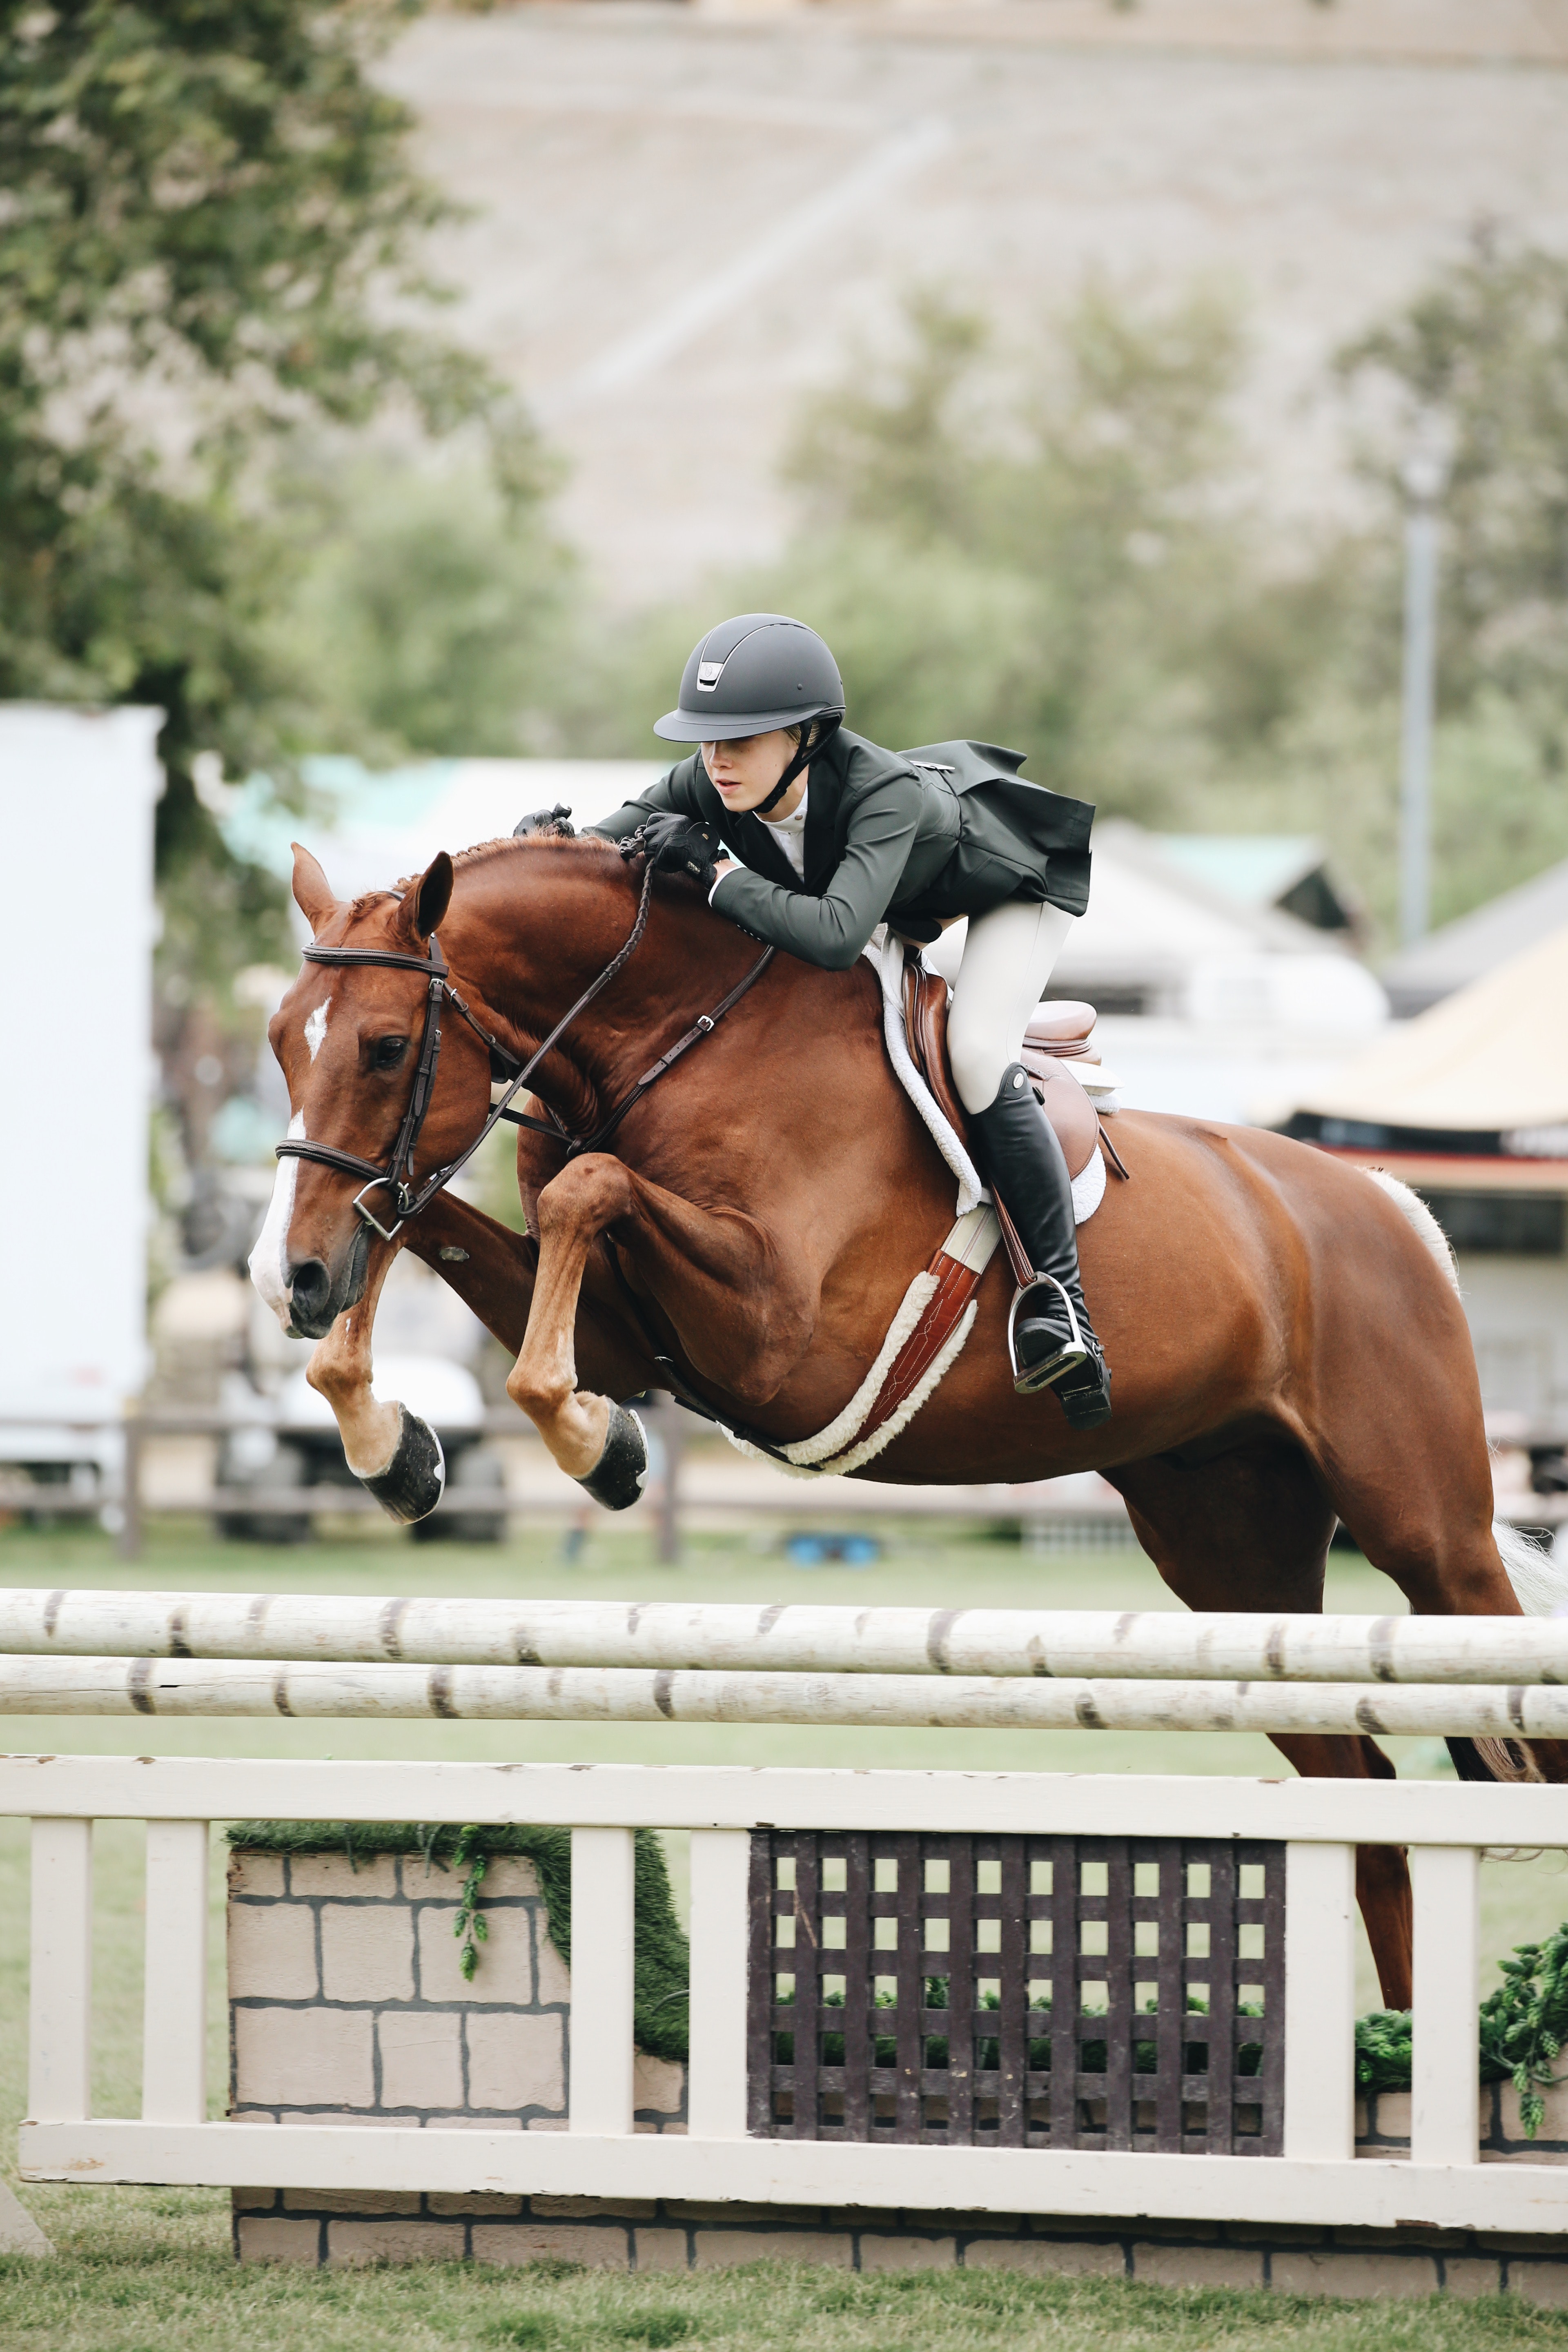
english riding, horse, equestrianism, show jumping, hunt seat, equestrian, rein, bridle, animal sports, eventing, horse like mammal, jumping, horse tack, outdoor recreation, stallion, jockey, equitation, hurdle, equestrian sport, cross country equestrianism, horse harness, recreation, mare, dressage, saddle, competition, mane, animal training, horse trainer, horse racing, sports, pack animal, tree